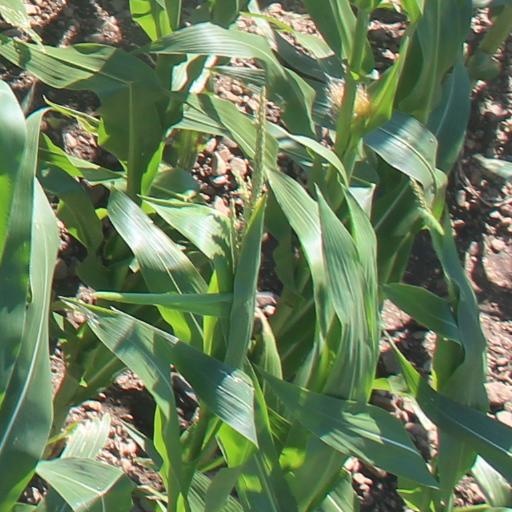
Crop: maize; corn